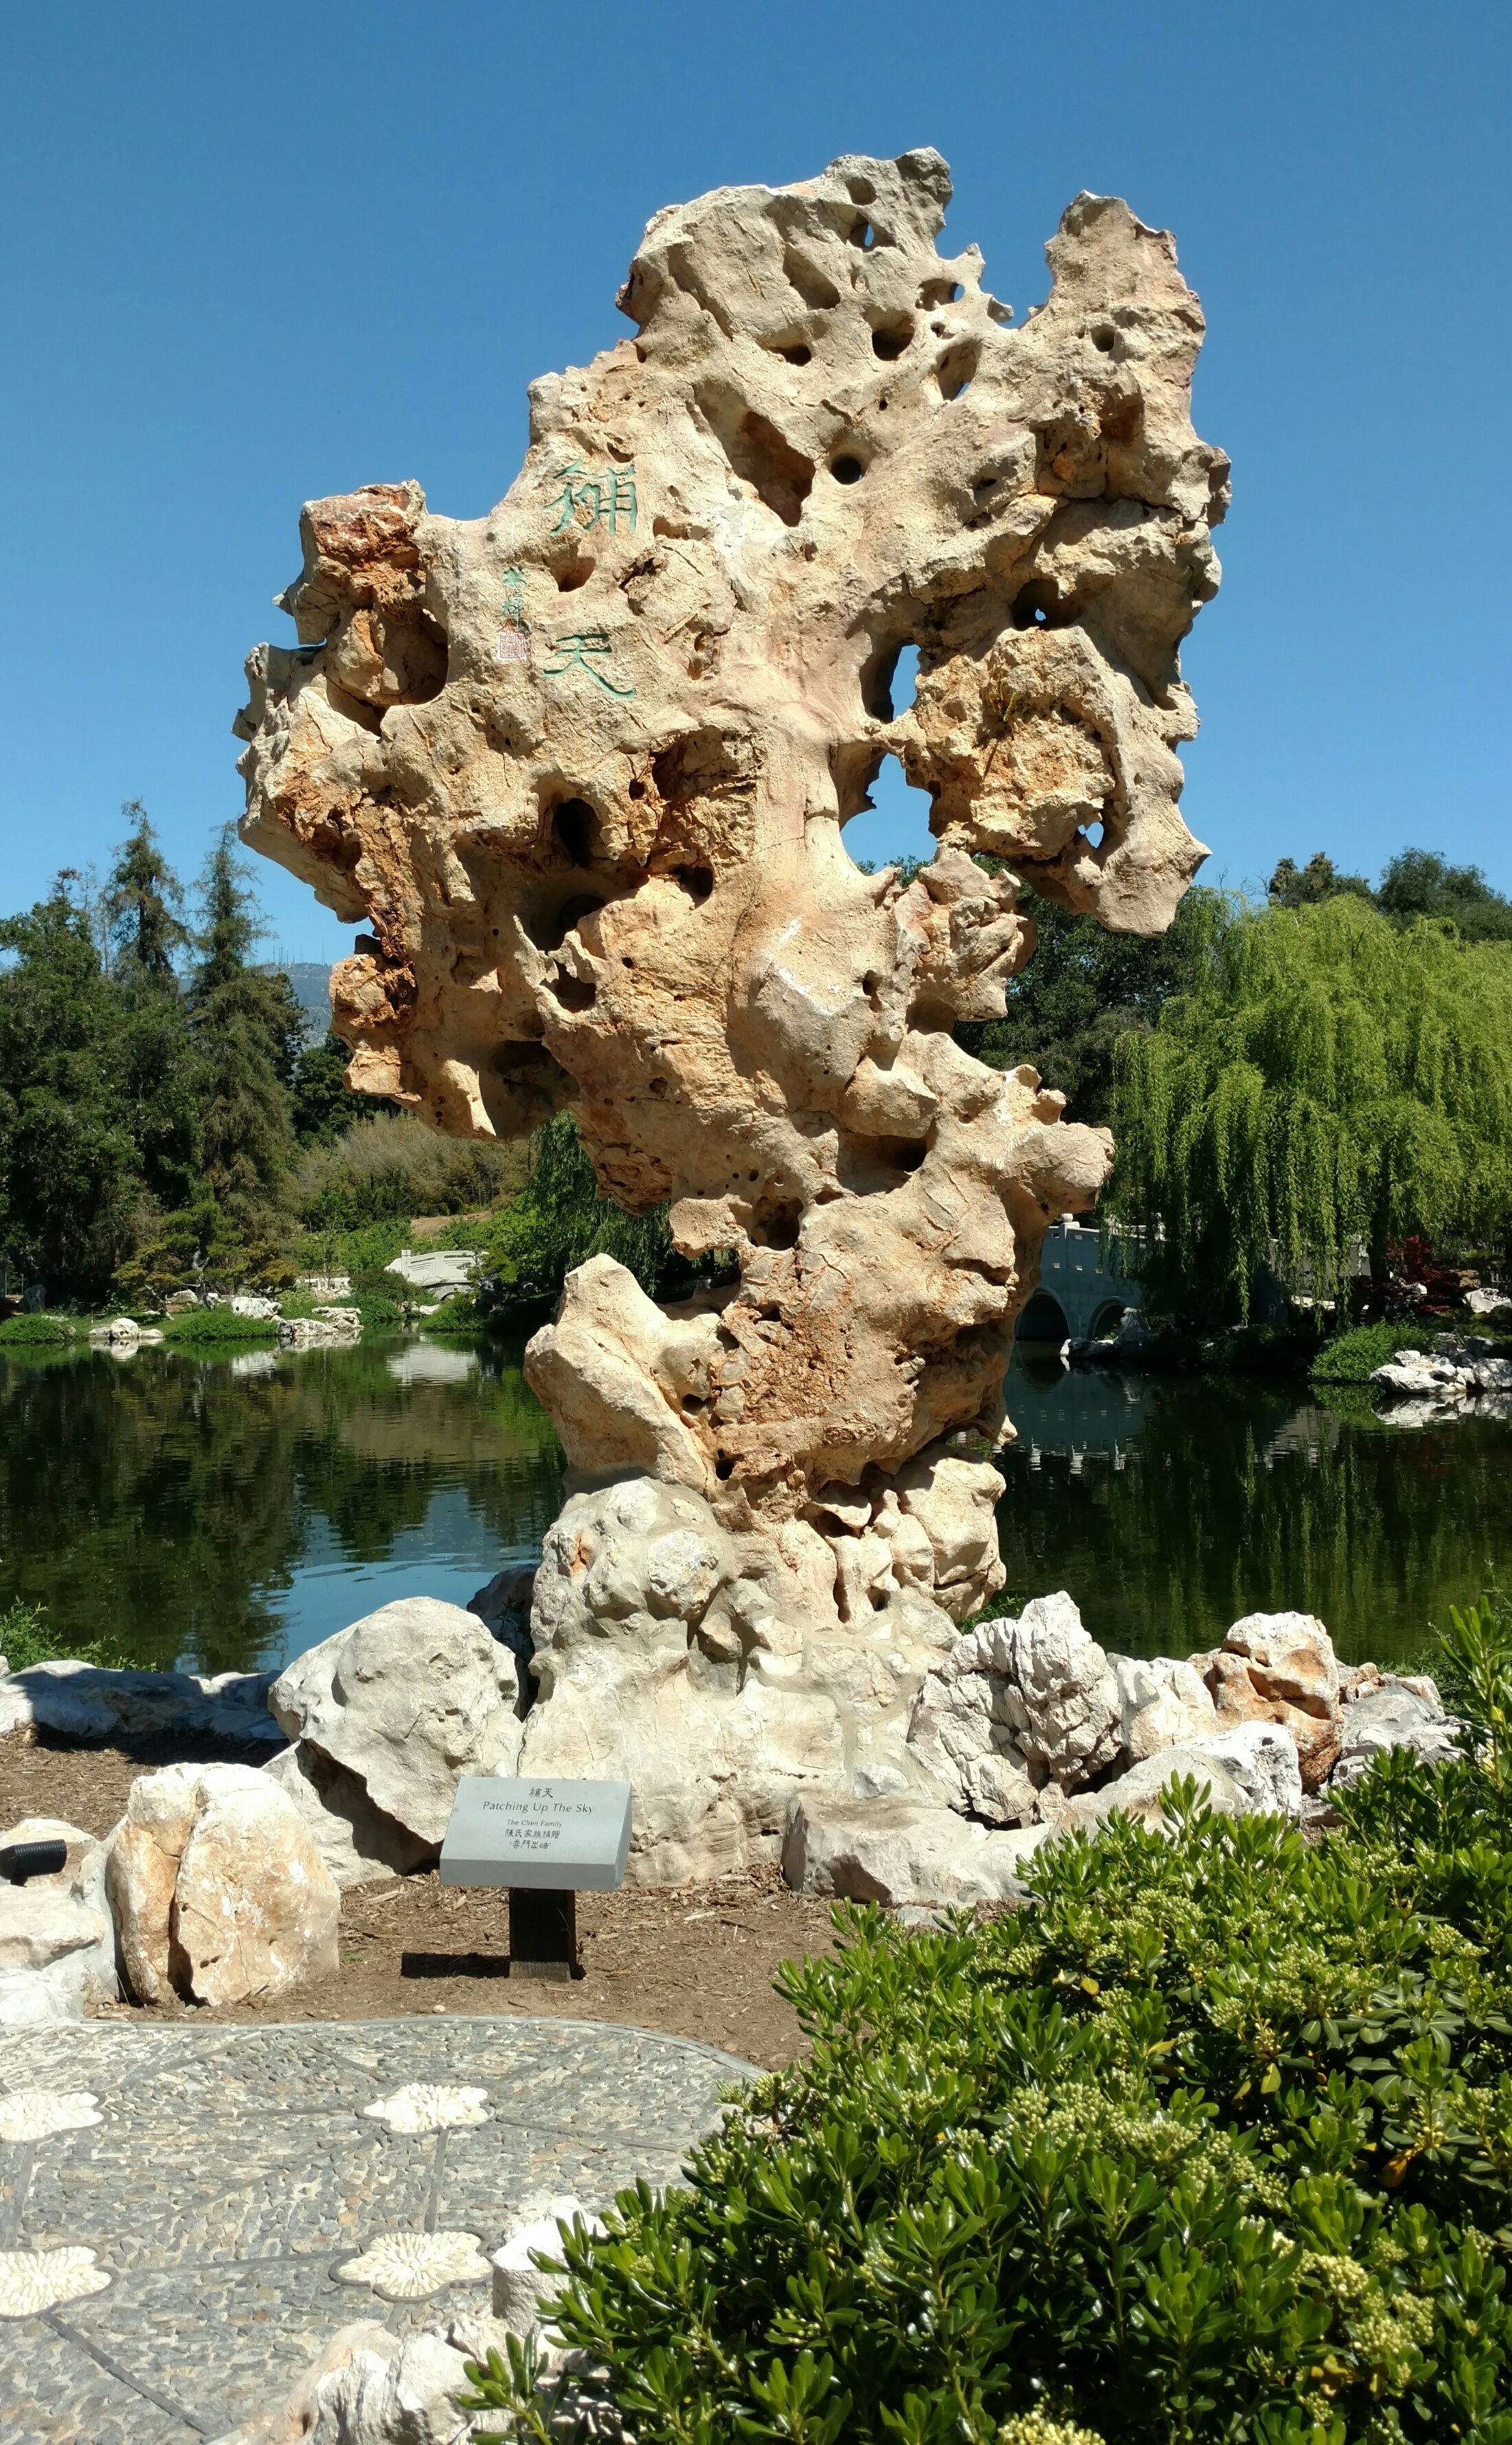
landscape, rock, bridge, formation, pond, asian, park, america, garden, terrain, california, botanical, material, zen garden, japanese garden, geology, japanese, huntington garden